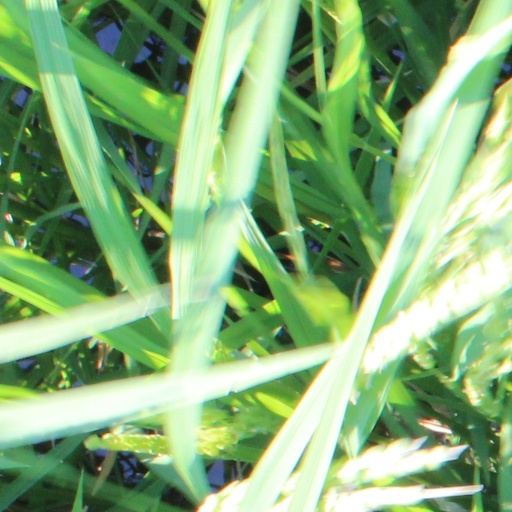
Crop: rice